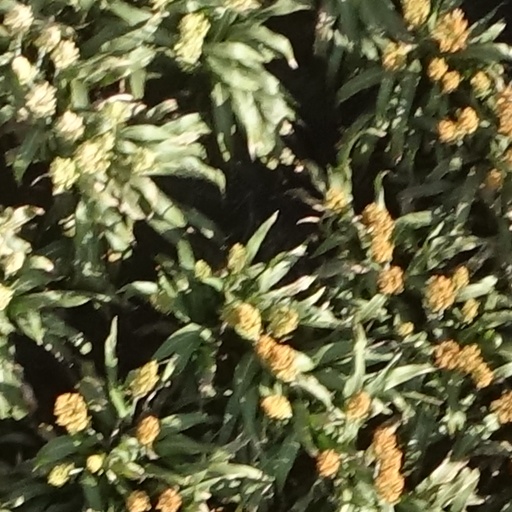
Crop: sorghum